South Korea

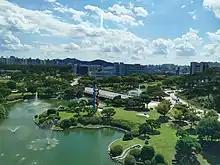
KAIST main campus in Daejeon

South Korea has sent up 10 satellites since 1992, all using foreign rockets and overseas launch pads, notably Arirang-1 in 1999, and Arirang-2 in 2006 as part of its space partnership with Russia. Arirang-1 was lost in space in 2008, after nine years in service. In April 2008, Yi So-yeon became the first Korean to fly in space, aboard the Russian Soyuz TMA-12.